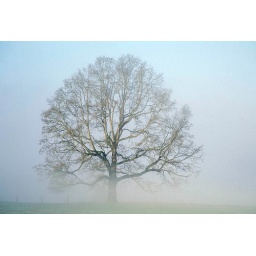
79079 Bare tree in foggy field